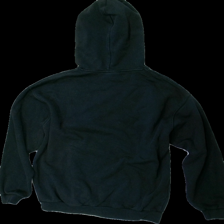
View: back
Type: Hoodie
Category: Men
Brand: Bershka (Zara)
Colors: Black, White, Orange, Multicolor
Material: 82% cotton 18% polyester
Pattern: Other
Cut: Regular
Size: L
Season: All
Damage location: middle center
Damage 2 location: middle center
Price range: <50
Recommended usage: Export
Description: svart hoodie med text och nallebjörnar på, urtvättad
Comment: urtvättad